Stoneware

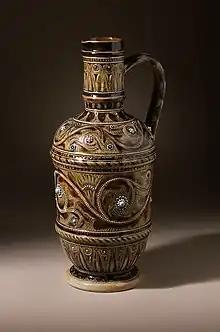
Salt glazed jug by Doulton, England, 1875

The Indus Valley civilization produced stoneware, with an industry of a nearly industrial-scale mass-production of stoneware bangles throughout the civilization's Mature Period (2600–1900 BC). Early examples of stoneware have been found in China, naturally as an extension of higher temperatures achieved from early development of reduction firing, with large quantities produced from the Han dynasty onwards.